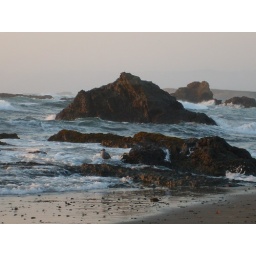
An ocean view, near Julie's home in California